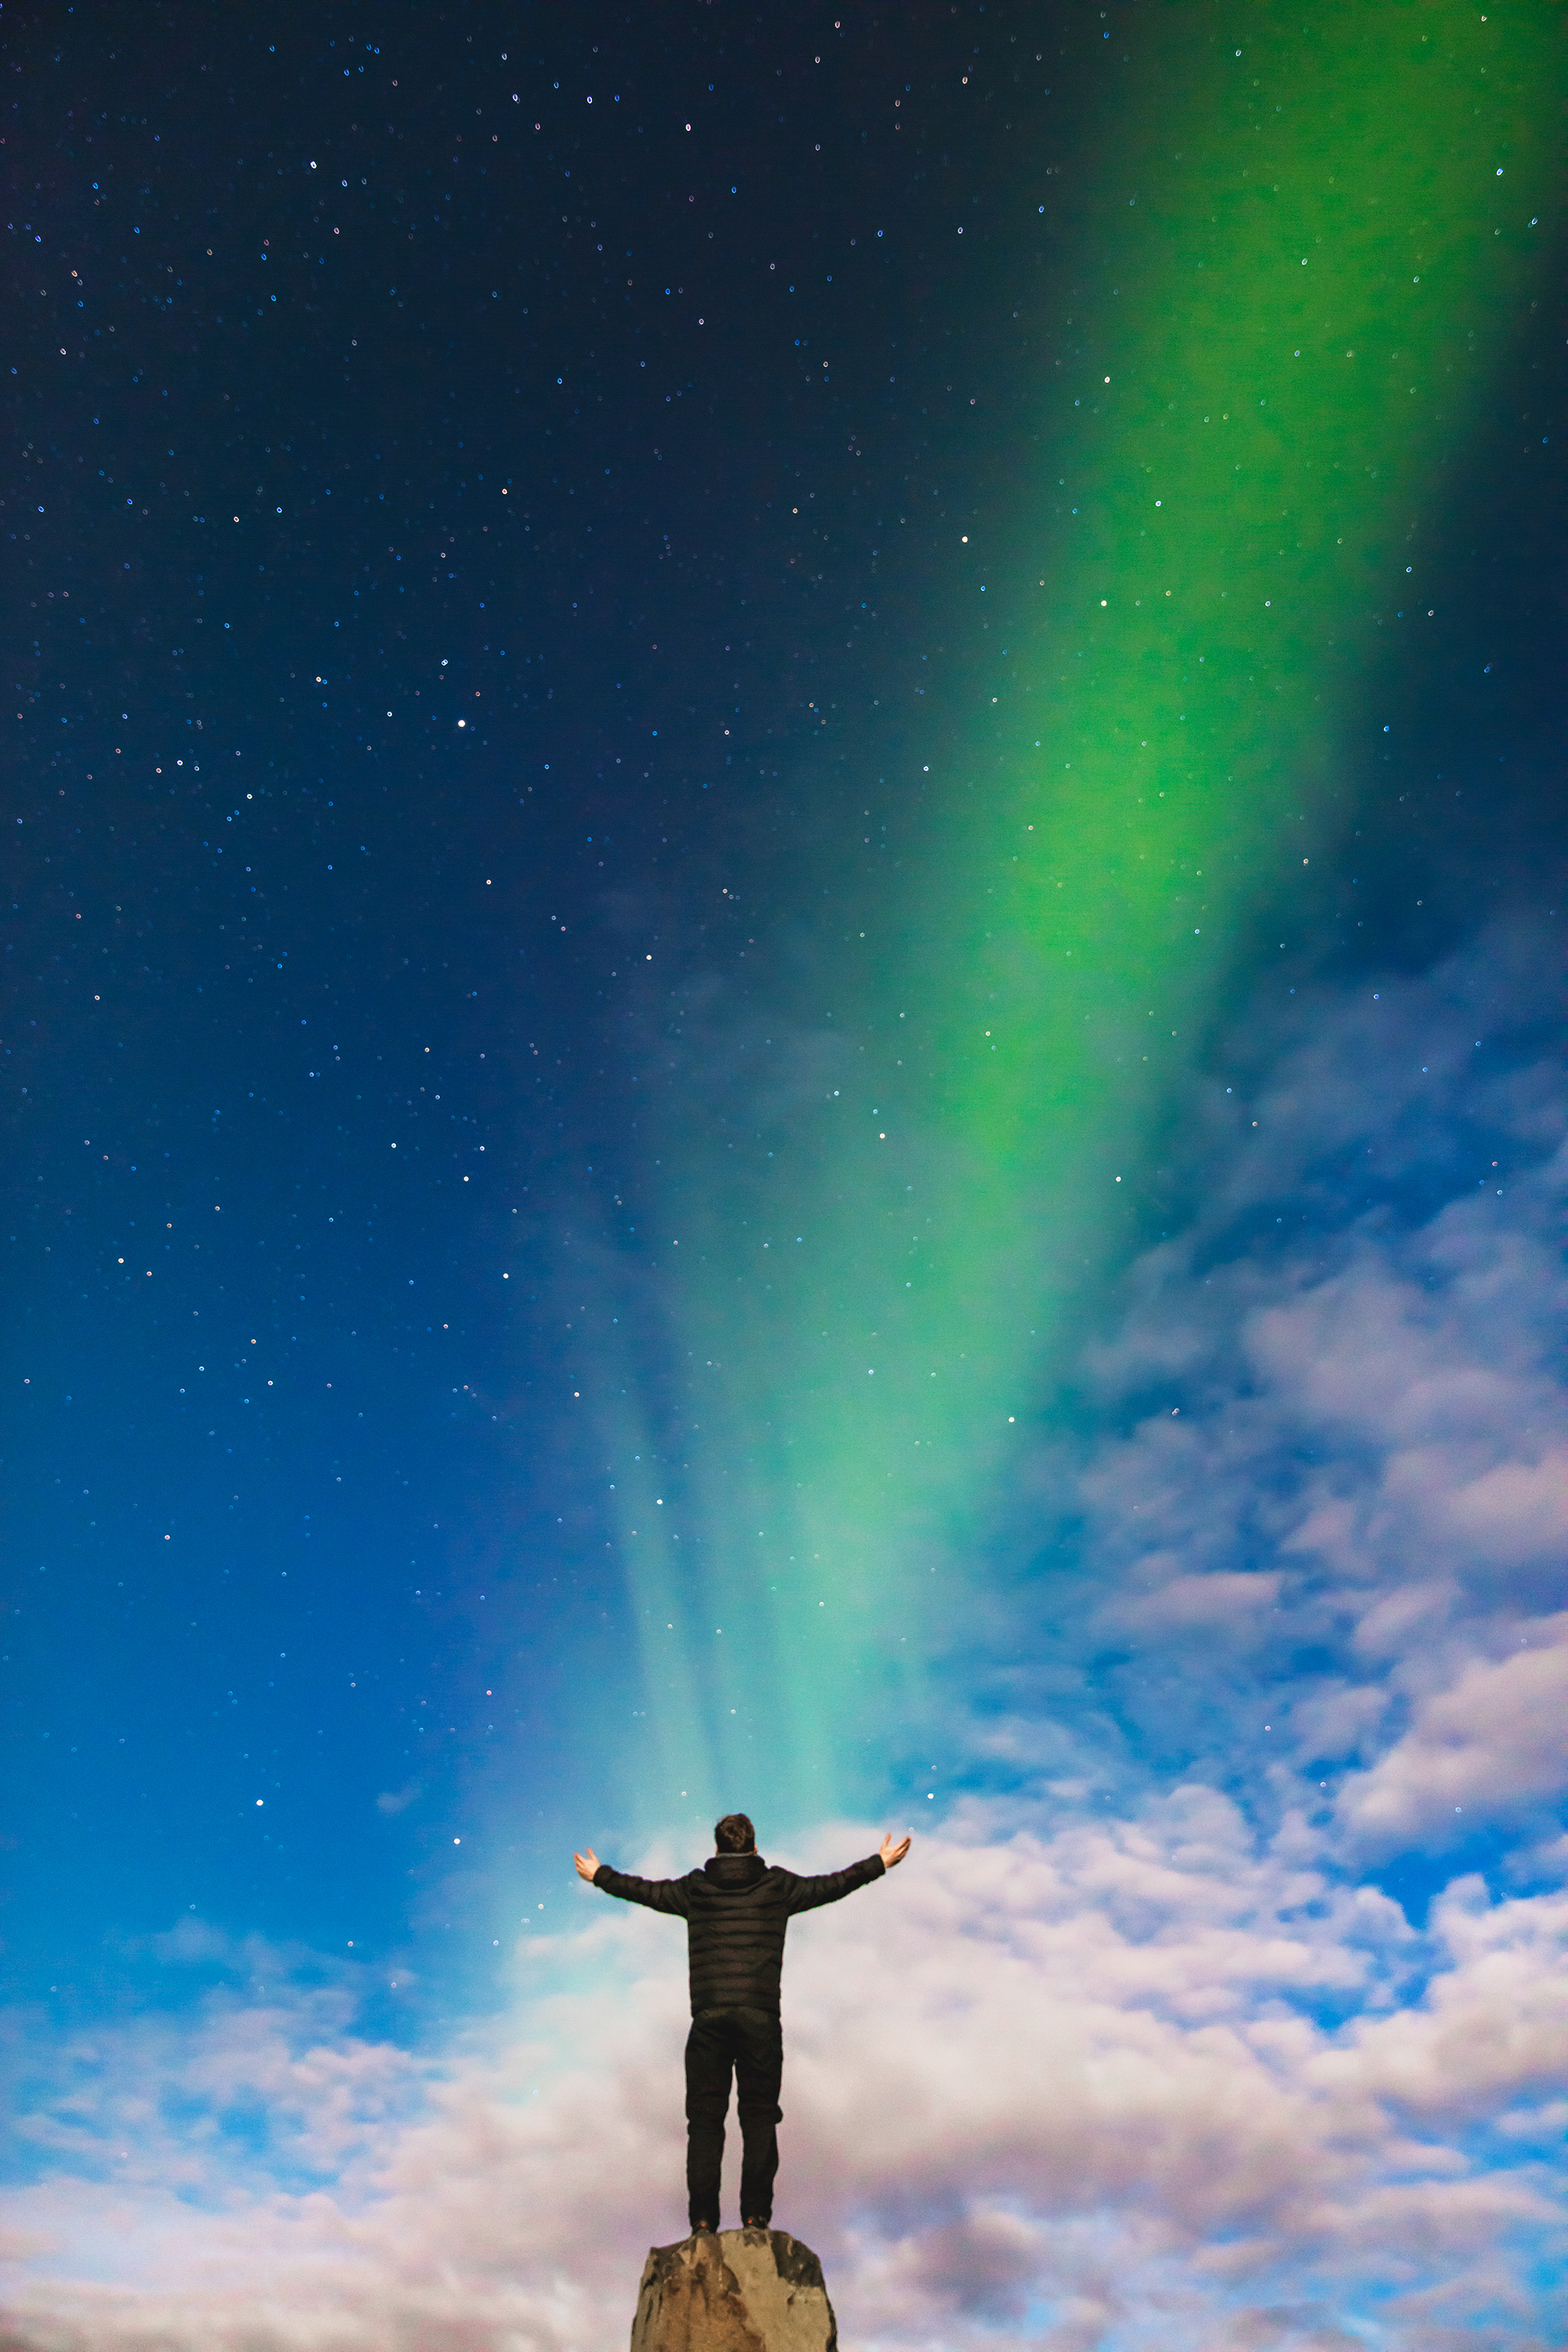
cloud, sky, atmosphere, aurora, meteorological phenomenon